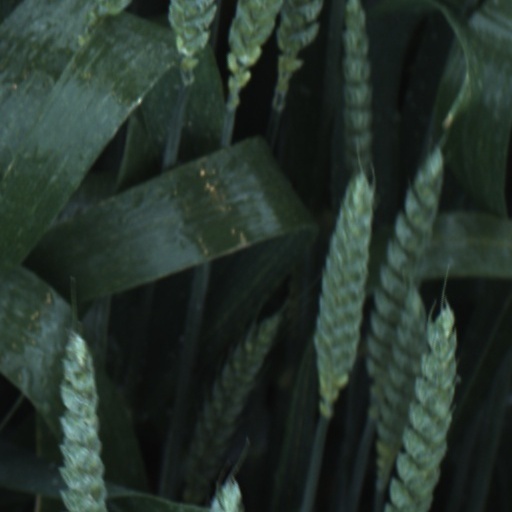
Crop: wheat